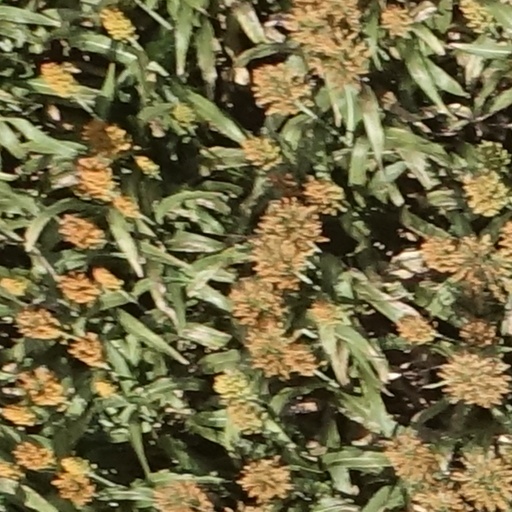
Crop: sorghum